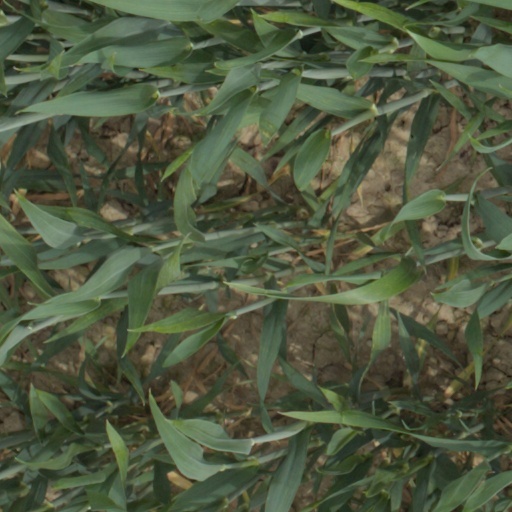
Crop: wheat